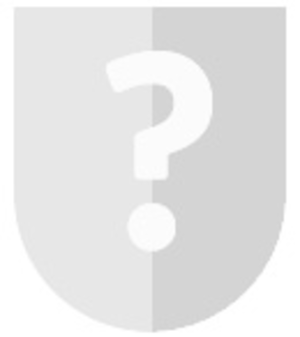
Ce blason n'existe pas encore avec une licence libre, pour plus d'informations sur les blasons, voir le Projet Blasons. Magyar: Címerhelyettesítő azon községek számára ahol hiányzik a címer
Charlottenbourg-Wilmersdorf est le 4ᵉ arrondissement administratif de Berlin, formé en 2001 par la fusion des anciens districts de Charlottenbourg et de Wilmersdorf.
Vila de Prado est une freguesia portugaise de la municipalité de Vila Verde le long du Rio Cávado.
Aguçadoura est une ancienne freguesia portugaise de la municipalité de Póvoa de Varzim.
Aguçadoura et Navais, officiellement l'Union des Freguesias d'Aguçadoura et Navais, est une freguesia portugaise de la municipalité de Póvoa de Varzim.